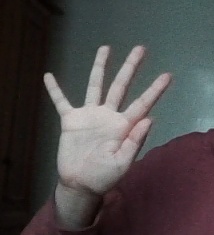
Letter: sheen